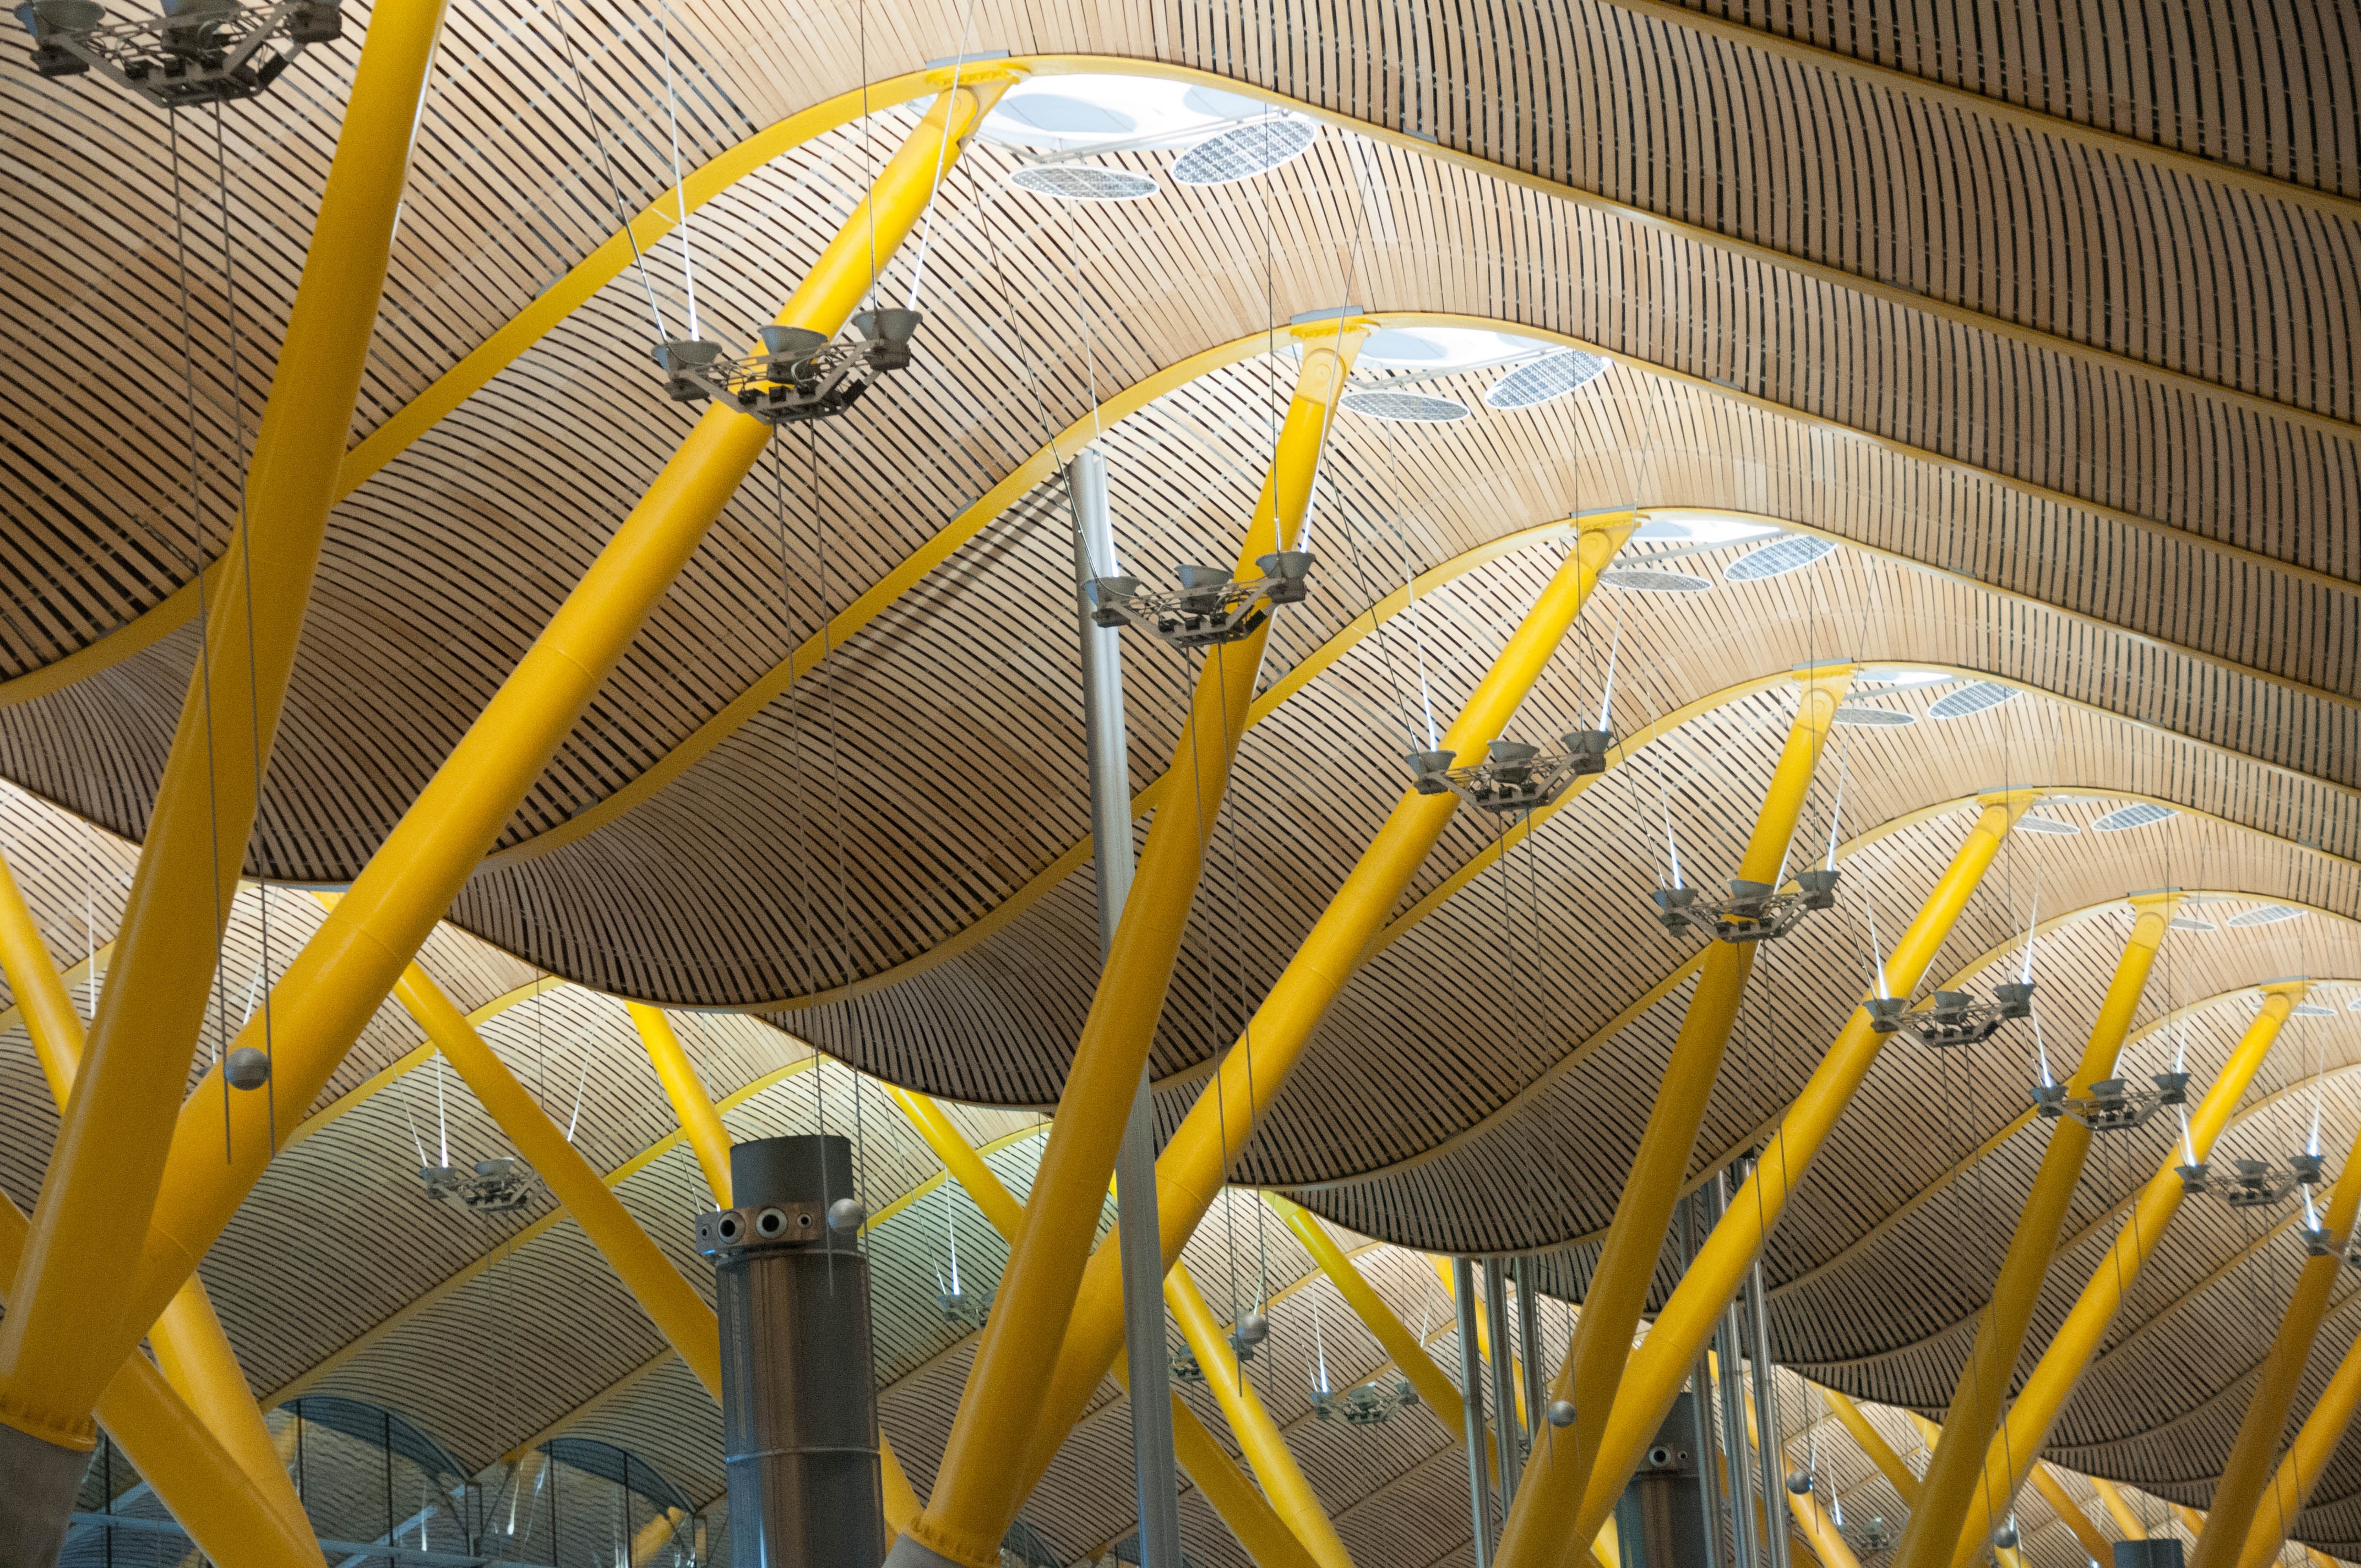
architecture, roof, building, construction, hall, yellow, blanket, ceiling construction